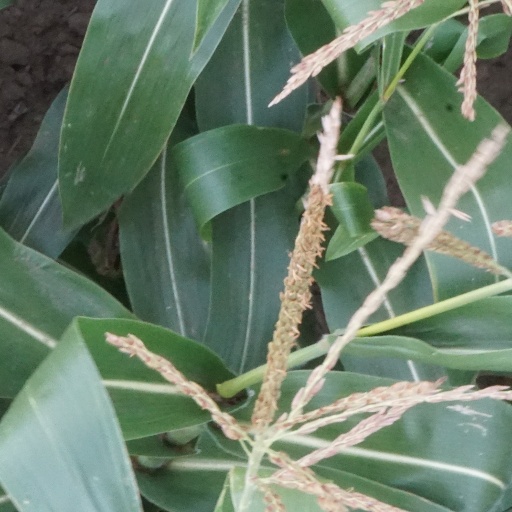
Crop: maize; corn